Answer in natural language. Is sandal color derssing table (marked A) to the left of swivel office chair with adjustable armrests (marked B)? Choose between the following options: no or yes
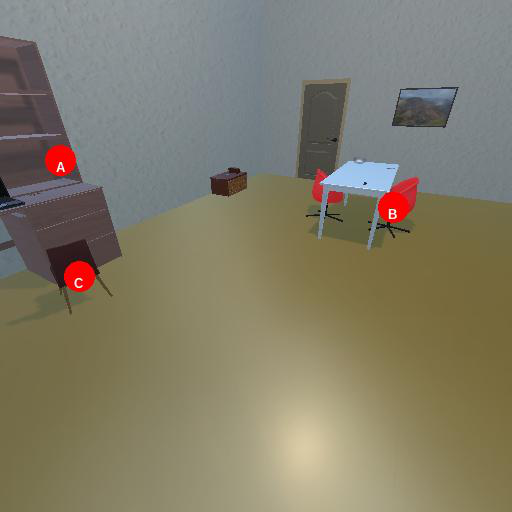
<answer>yes</answer>